Asheville–Buncombe Technical Community College

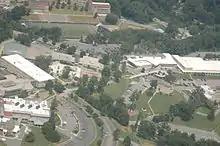
A-B Tech Main Campus

Asheville–Buncombe Technical Community College (A-B Tech) is a public community college in Asheville, North Carolina. Established in 1959, the college is one of the oldest in the North Carolina Community College System and serves Buncombe and Madison counties across five different campuses, although students from anywhere may enroll. As of the 2014–15 school year, the curriculum enrollment was 10,070 and continuing education enrollment was 14,053 students. As of 2019–20, the college is the seventh largest in the North Carolina system and the largest in Western North Carolina. A-B Tech offers more than 120 degrees, diplomas, and certificates.